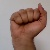
The image shows a hand gesture representing the letter 'A' in Indian Sign Language.